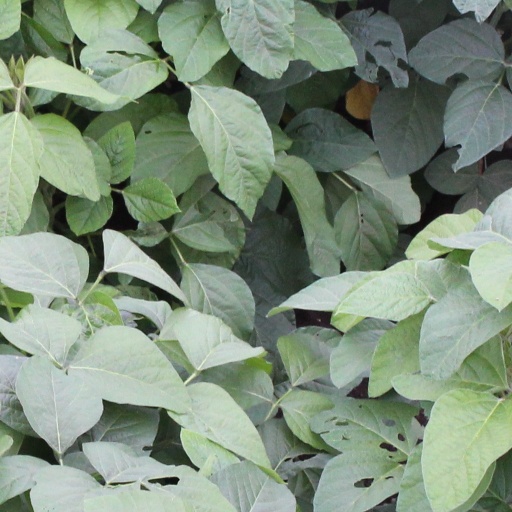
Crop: soybean